Rakesh Sharma

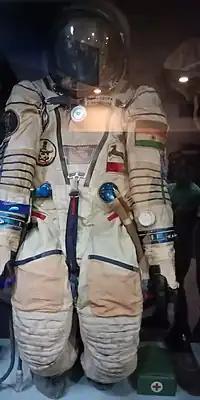
Back-up cosmonaut Ravish Malhotra's suit restored at Nehru Planetarium

In 1984, Sharma became the first Indian citizen to enter space when he flew aboard the Soviet rocket Soyuz T-11 launched from Baikonur Cosmodrome in the Kazakh Soviet Socialist Republic on 3 April 1984. The Soyuz T-11 spacecraft carrying cosmonauts including Sharma docked and transferred the three member Soviet-Indian international crew, consisting of the ship's commander, Yury Malyshev, and flight engineer, Gennadi Strekalov, to the Salyut 7 Orbital Station. Sharma spent 7days, 21hours, and 40minutes aboard the Salyut 7 during which his team conducted scientific and technical studies which included forty-threeexperimental sessions. His work was mainly in the fields of bio-medicine and remote sensing. The crew held a joint television news conference with officials in Moscow and then Indian Prime Minister Indira Gandhi. When Indira Gandhi asked Sharma how India looked from outer space, he replied, ""Sare Jahan Se Accha"" (better than the whole world). This is the title of a patriotic poem by Iqbal that had been written when India was under British colonial rule, that continues to be popular today. With Sharma's voyage aboard Soyuz T-11, India became the 14thnation to send a man to outer space.